Erin McLeod

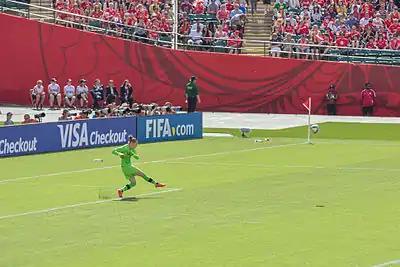
McLeod at the 2015 FIFA Women's World Cup in Edmonton, June 2015

In April 2015, McLeod was named to the 23-player Canadian roster for the FIFA Women's World Cup hosted by Canada. As Canada's veteran goalkeeper, she started in net for all five of the team's matches, recording three shutouts, and helping Canada earn a sixth-place finish. The team's one loss came in the quarter-finals against England, which halted their advancement in the tournament. Although McLeod had an impressive tournament, she was left off both the Golden Glove shortlist and the FIFA Technical Study Group All-Star Squad.